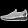
Label: Sneaker